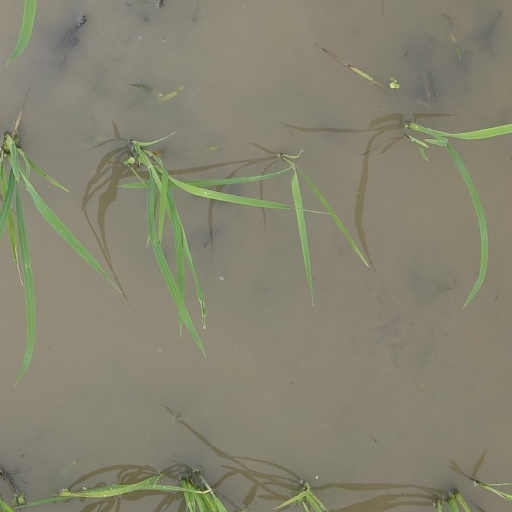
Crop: rice